Central bank

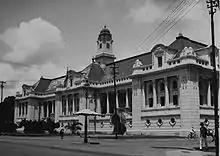
Head office of the Bank of Java in Batavia, early 20th century

Before the near-generalized adoption of the model of national public-sector central banks, a number of economies relied on a central bank that was effectively or legally run from outside their territory. The first colonial central banks, such as the Bank of Java (est. 1828 in Batavia), Banque de l'Algérie (est. 1851 in Algiers), or Hongkong and Shanghai Banking Corporation (est. 1865 in Hong Kong), operated from the colony itself. Following the generalization of the transcontinental use of the electrical telegraph using submarine communications cable, however, new colonial banks were typically headquartered in the colonial metropolis; prominent examples included the Paris-based Banque de l'Indochine (est. 1875), Banque de l'Afrique Occidentale (est. 1901), and Banque de Madagascar (est. 1925). The Banque de l'Algérie's head office was relocated from Algiers to Paris in 1900.